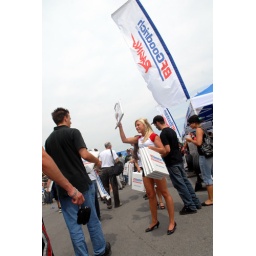
The BFG girls hand out seat cushions to make yours the most comfortable seat in the house. Photo by BenoitDesjardinsphoto.ca